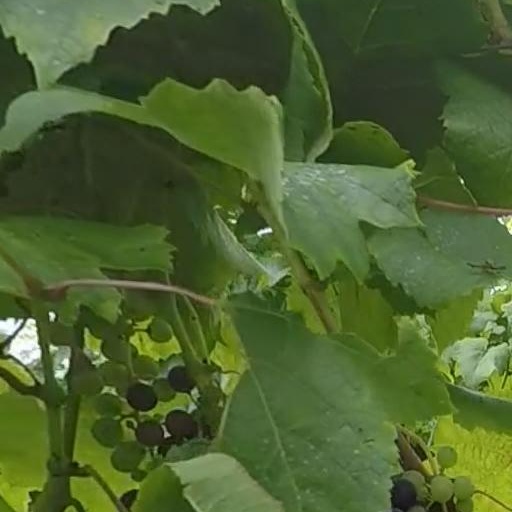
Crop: grape